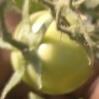
Crop: Tomato
Condition: healthy-fruit